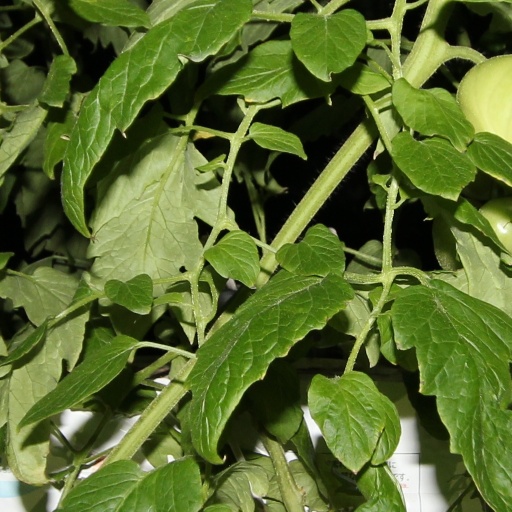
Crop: tomato